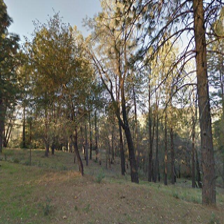
Label: streetView